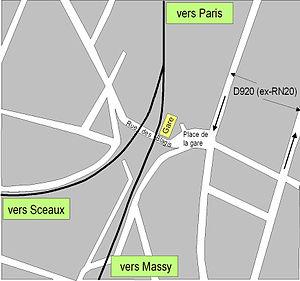
Plan de situation des voies ferrées à la gare RER de Bourg-la-Reine
La gare de Bourg-la-Reine est une gare ferroviaire française de la ligne de Sceaux, située dans la commune de Bourg-la-Reine.